Fire door

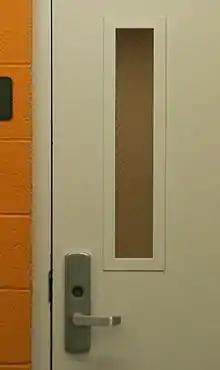
Fire-resistance rated door, with wire mesh glass vision panel

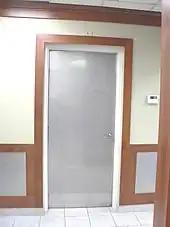
Industrial grade fire door rated to hydrocarbon curve and blast resistance

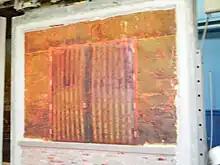
Double fire door immediately after 3-hour fire test inside a 4-hour rated

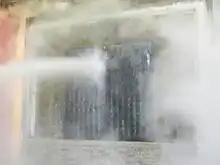
Double fire door after 3-hour fire test in a 4-hour Durasteel wall, during successful 45PSI (3.1 bar) hose stream test leading to a UL Listing

A fire door is a door with a fire-resistance rating (sometimes referred to as a "fire protection rating" for closures) used as part of a passive fire protection system to reduce the spread of fire and smoke between separate compartments of a structure and to enable safe egress from a building or structure or ship.